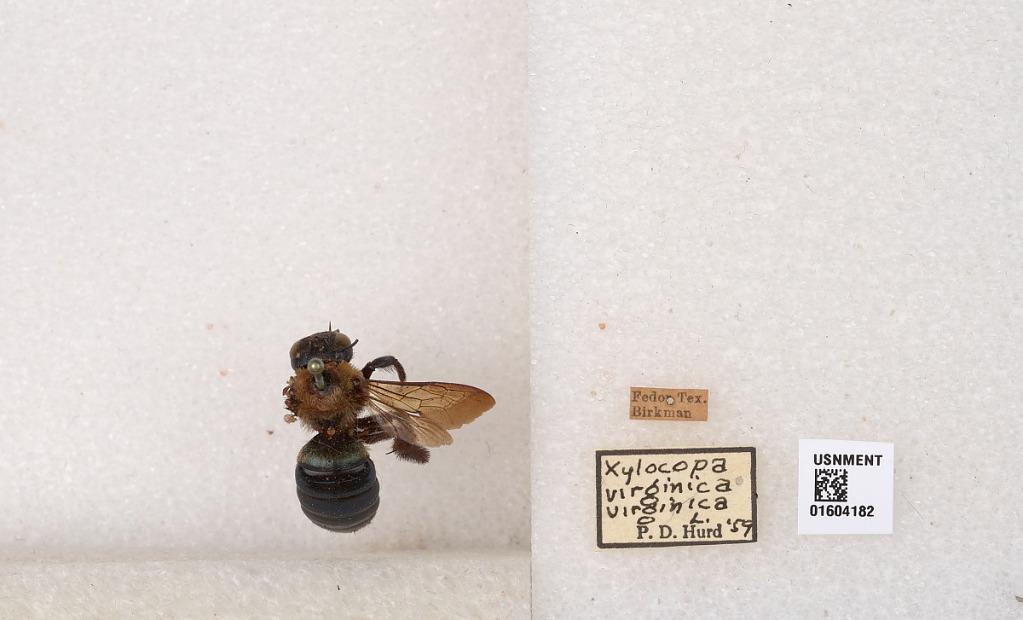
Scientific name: Xylocopa (Xylocopoides) virginica virginica (Linnaeus)
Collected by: Birkman
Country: United States
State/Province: Texas
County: Lee
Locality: Fedor
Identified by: Hurd, P. D.